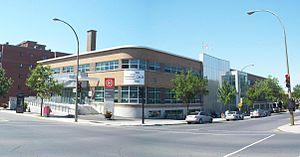
Édifice Albert-Dumouchel, 10 300, rue Lajeunesse, Montréal. S'y trouve la bibliothèque Ahuntsic, le Café de Da (café internet) et la maison de la culture Ahuntsic.
La rue Lajeunesse est une voie de Montréal.
La bibliothèque d'Ahuntsic est une bibliothèque de Montréal située dans l'arrondissement d'Ahuntsic-Cartierville. Elle occupe le demi sous-sol de l'édifice Albert-Dumouchel, au 10300, rue Lajeunesse. En annexe se trouve à l'étage un café internet, « le Café de Da ». L'édifice abrite également la maison de la culture Ahuntsic-Cartierville et un centre local d'emploi.